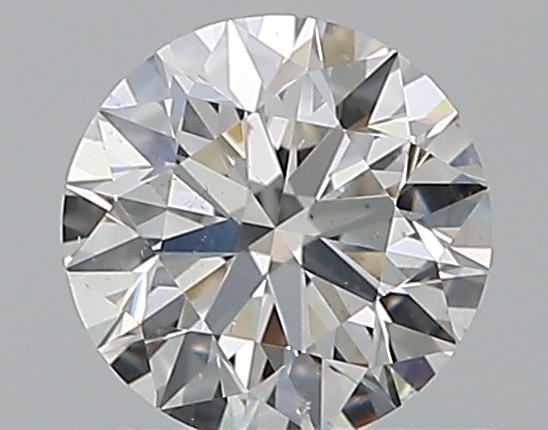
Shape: round
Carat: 0.51
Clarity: SI1
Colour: F
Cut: EX
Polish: EX
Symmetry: EX
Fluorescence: N
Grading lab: GIA
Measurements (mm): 5.07 x 5.09 x 3.18